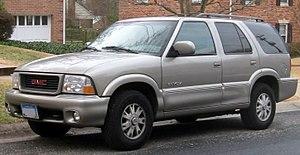
Le GMC Envoy est un SUV produit par l'américain GMC depuis 1998 et présenté à l'origine comme une version luxueuse d'un autre véhicule de la marque, le Jimmy. Depuis sa sortie, l'Envoy a été remanié à plusieurs reprises.